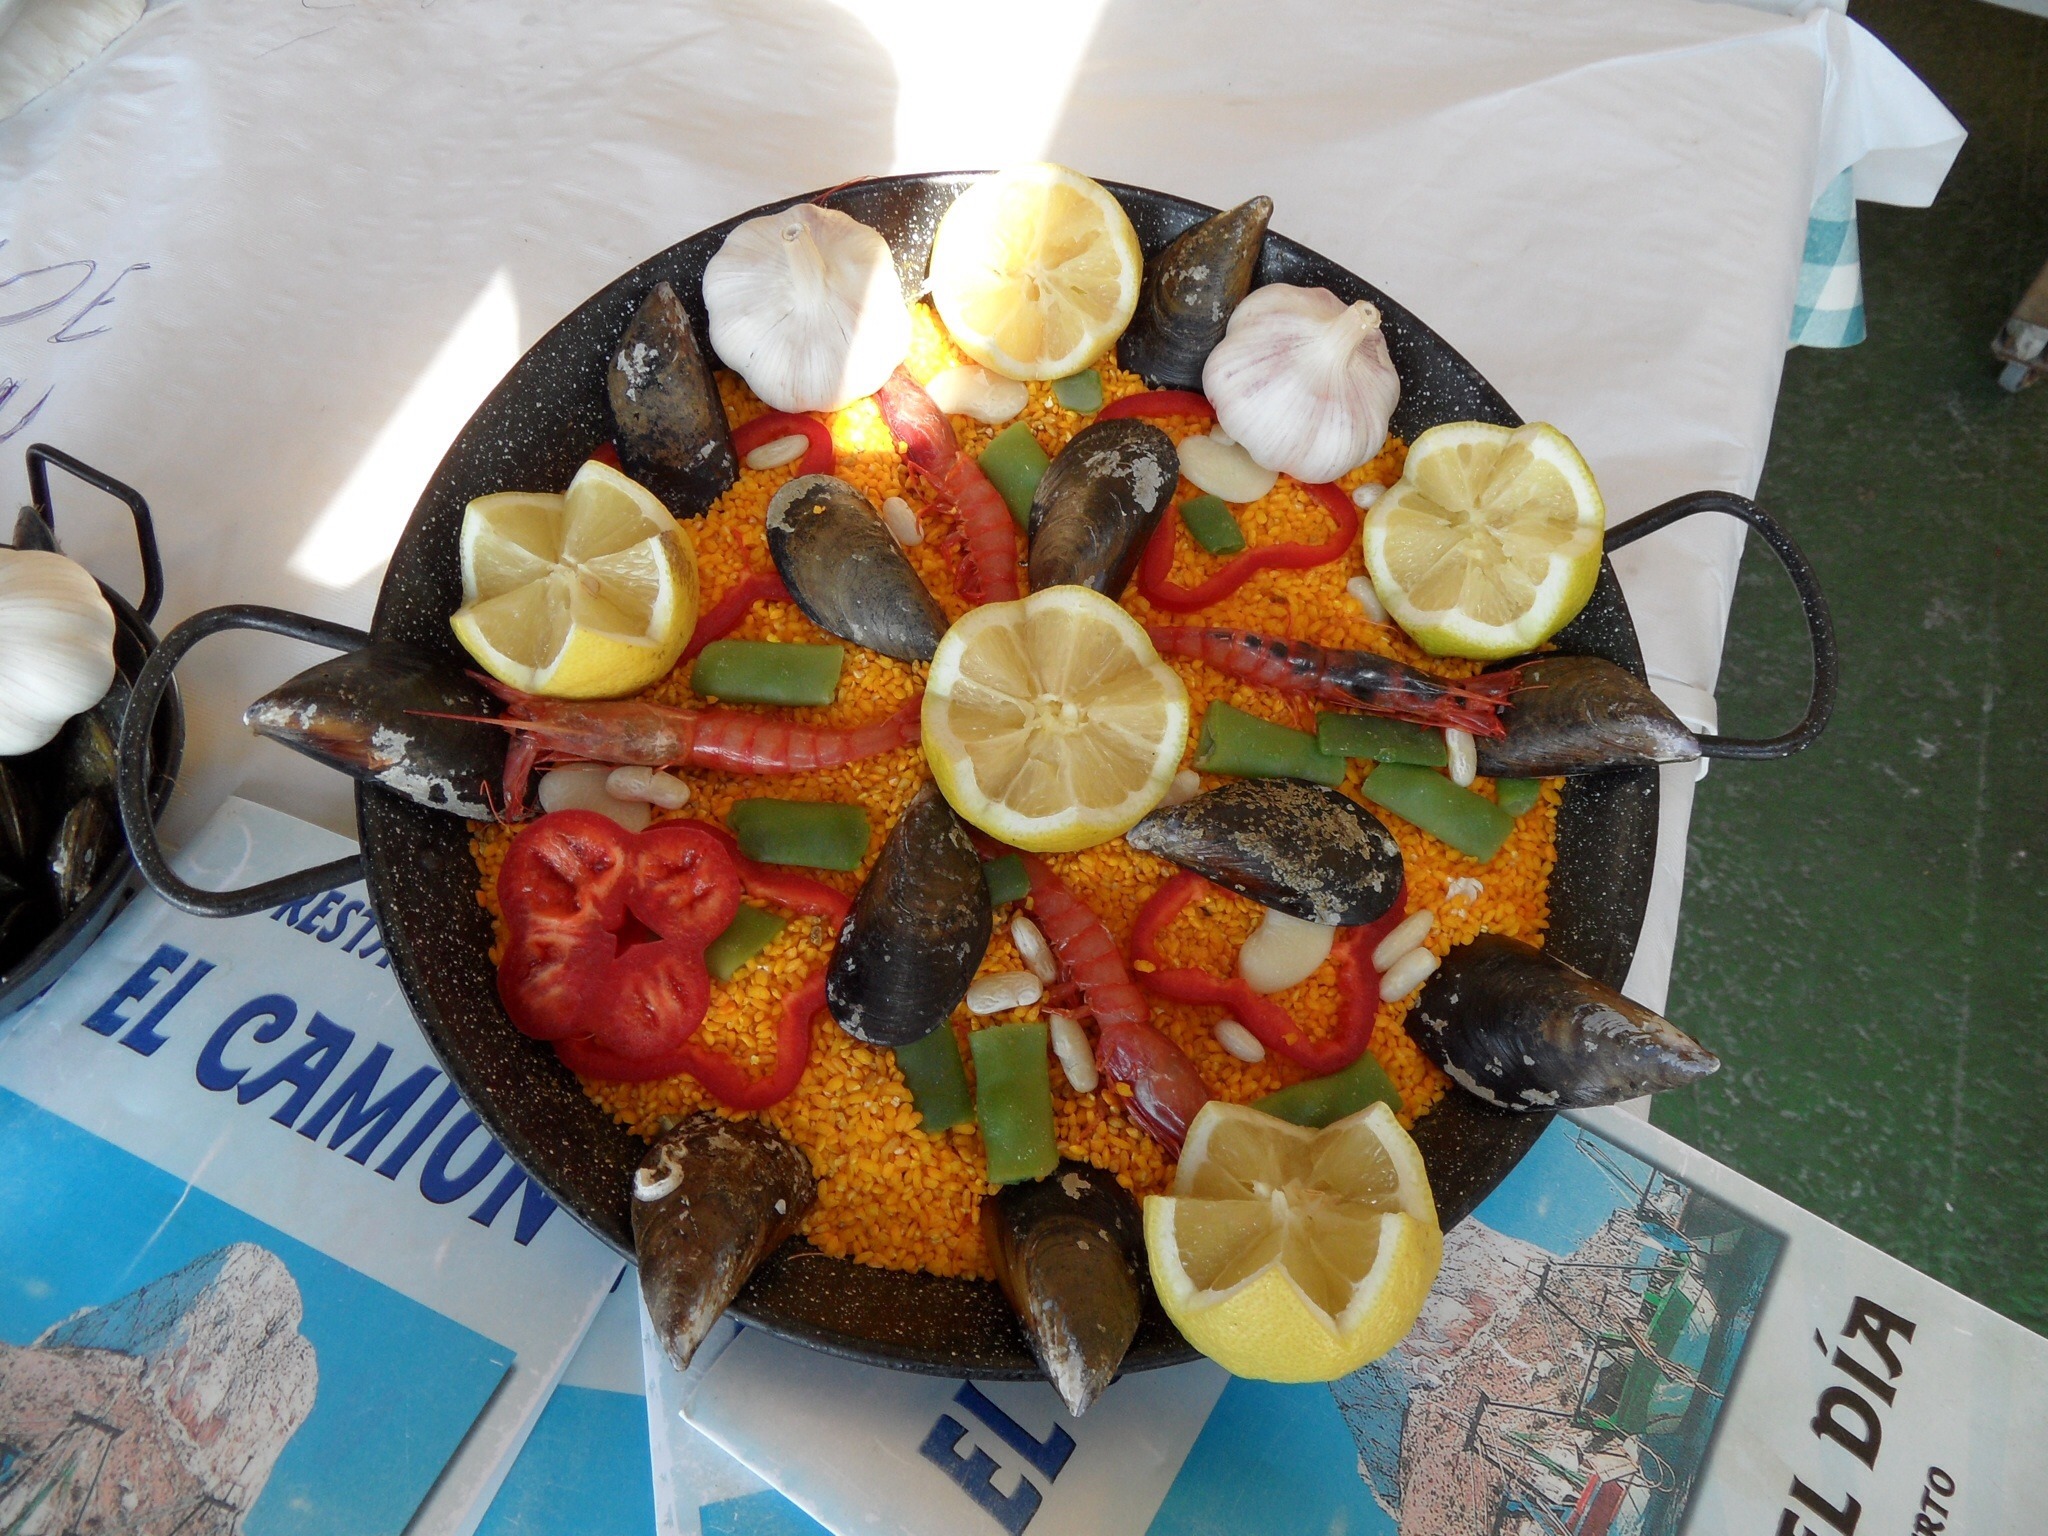
dish, meal, food, produce, breakfast, cuisine, rice, spain, colors, paella